List of ships of the Republic of Vietnam Navy

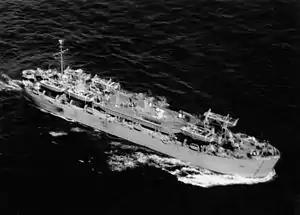
USS "Coconino County" (LST-603), later RVNS "Vung Tau" (HQ-503)

The "LSM-1"-class Landing Ship Medium (LSM) were amphibious assault ships designed to carry men and vehicles onto a hostile shore. They were 530 ton, vessels, with a crew of 58, and a top speed of . They were capable of carrying between three and five tanks, and 54 troops. Their armament consisted of two 40 mm guns, and four 20 mm guns.